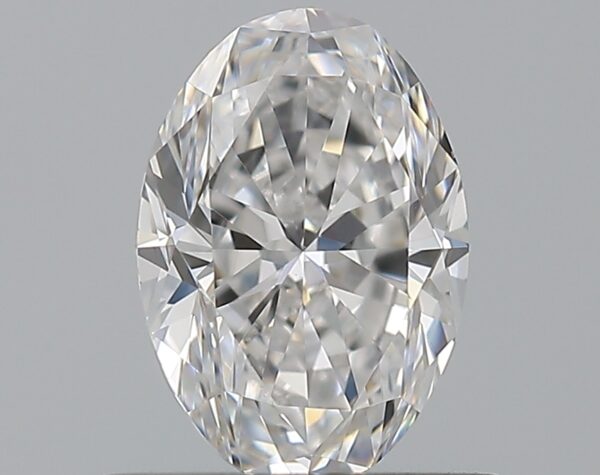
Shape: oval
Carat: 0.7
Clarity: VS1
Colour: D
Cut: GD
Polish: EX
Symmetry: VG
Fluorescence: N
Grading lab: GIA
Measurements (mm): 6.82 x 4.74 x 3.15